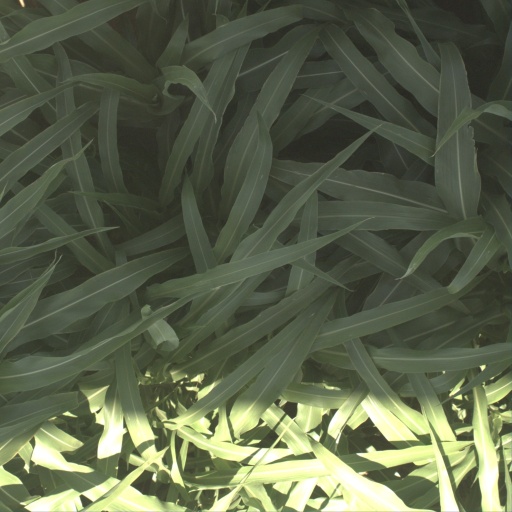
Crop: sorghum